Geography of India

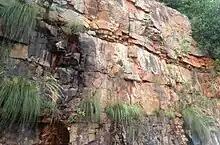
Eparchaean Unconformity of Detrital rocks of Tirumala Hills, Eastern Ghats

India's wetland ecosystem is widely distributed from the cold and arid located in the Ladakh region of Jammu and Kashmir, and those with the wet and humid climate of peninsular India. Most of the wetlands are directly or indirectly linked to river networks. The Indian government has identified a total of 71 wetlands for conservation and are part of sanctuaries and national parks. Mangrove forests are present all along the Indian coastline in sheltered estuaries, creeks, backwaters, salt marshes and mudflats. The mangrove area covers a total of , which comprises 7% of the world's total mangrove cover. Prominent mangrove covers are located in the Andaman and Nicobar Islands, the Sundarbans delta, the Gulf of Kutch and the deltas of the Mahanadi, Godavari and Krishna rivers. Parts of Maharashtra, Karnataka and Kerala also have large mangrove covers.